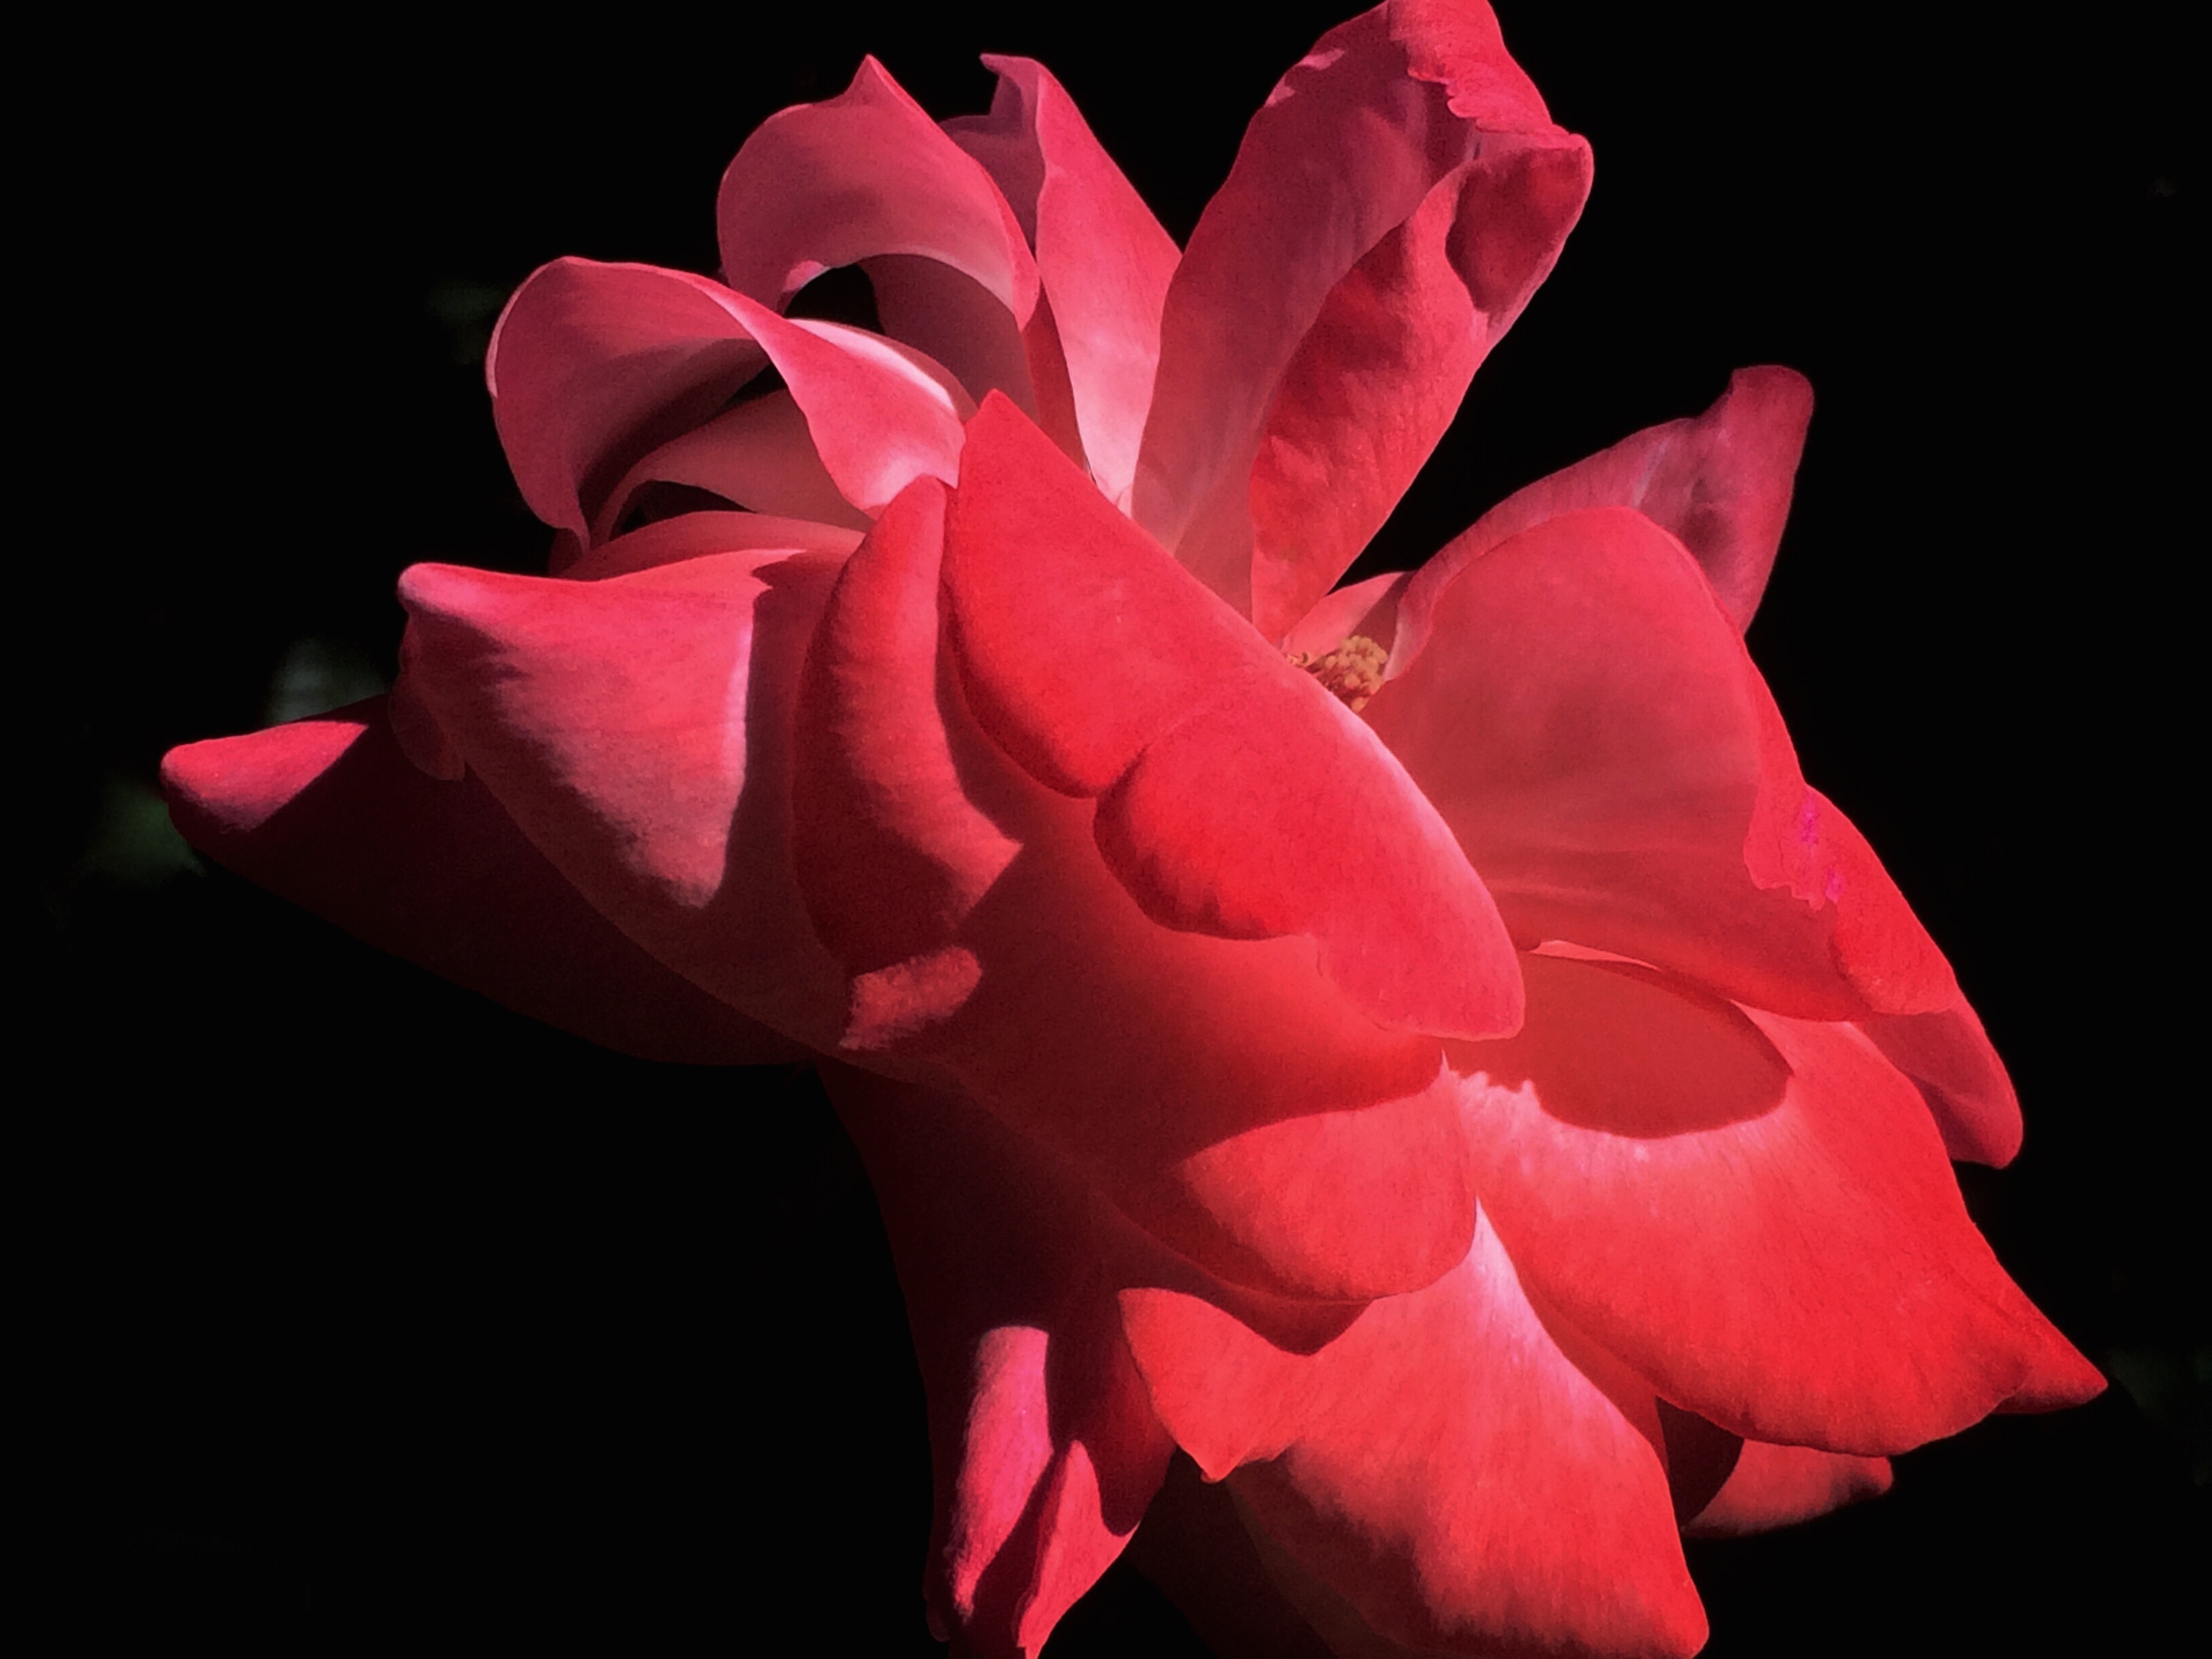
blossom, plant, leaf, flower, petal, rose, red, garden, pink, flora, red rose, close up, macro photography, flowering plant, garden roses, rose family, land plant